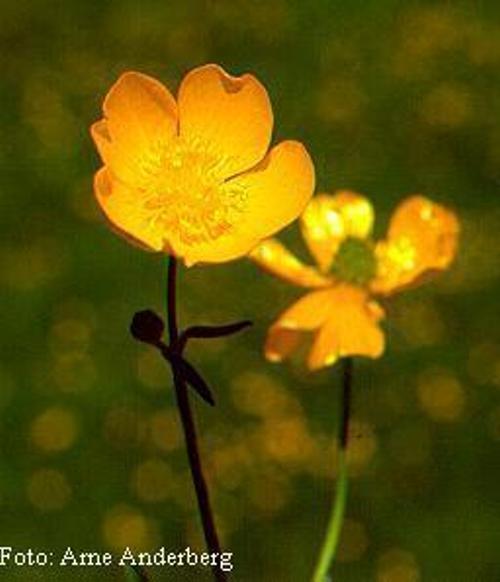
Flower: Buttercup